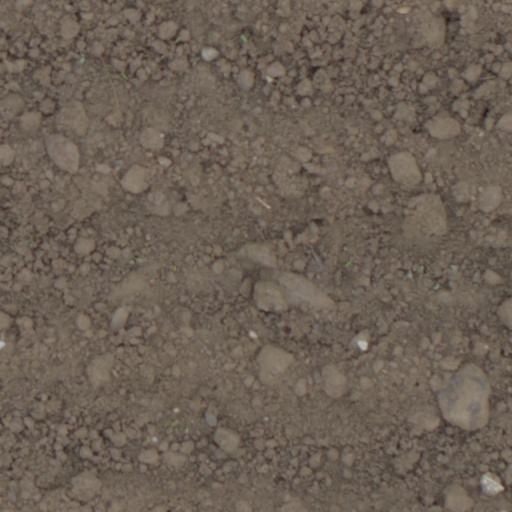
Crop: wheat